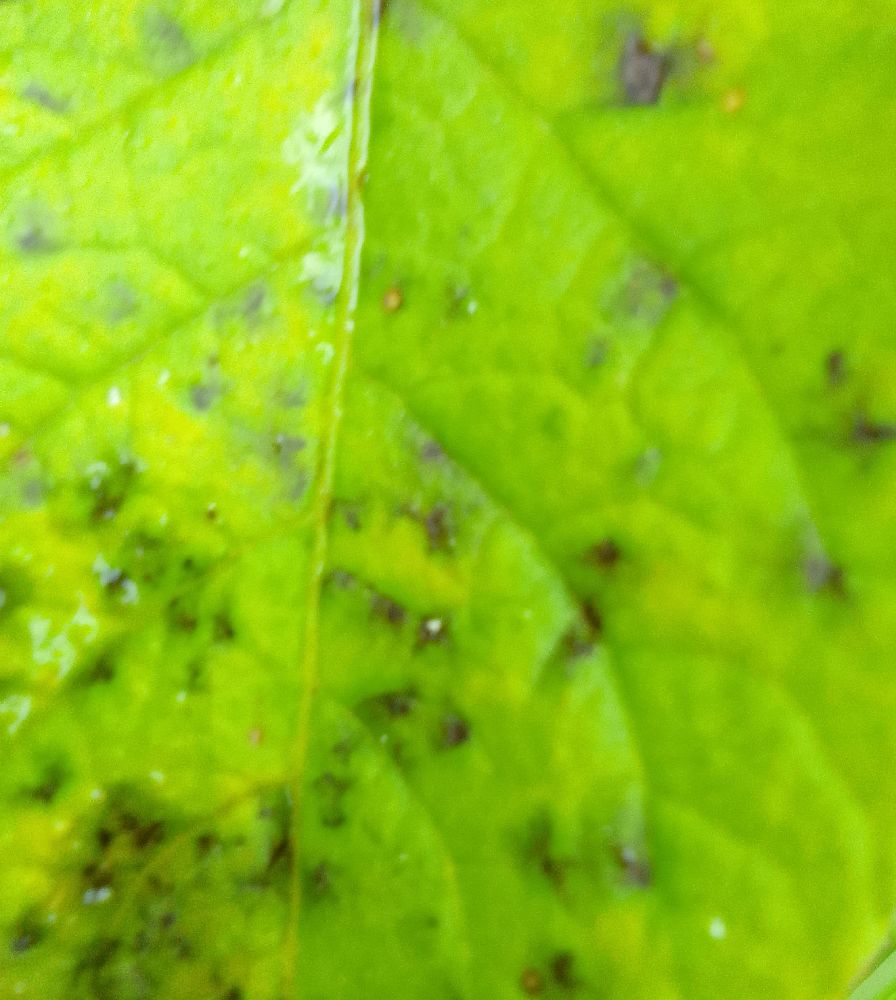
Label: Early blight